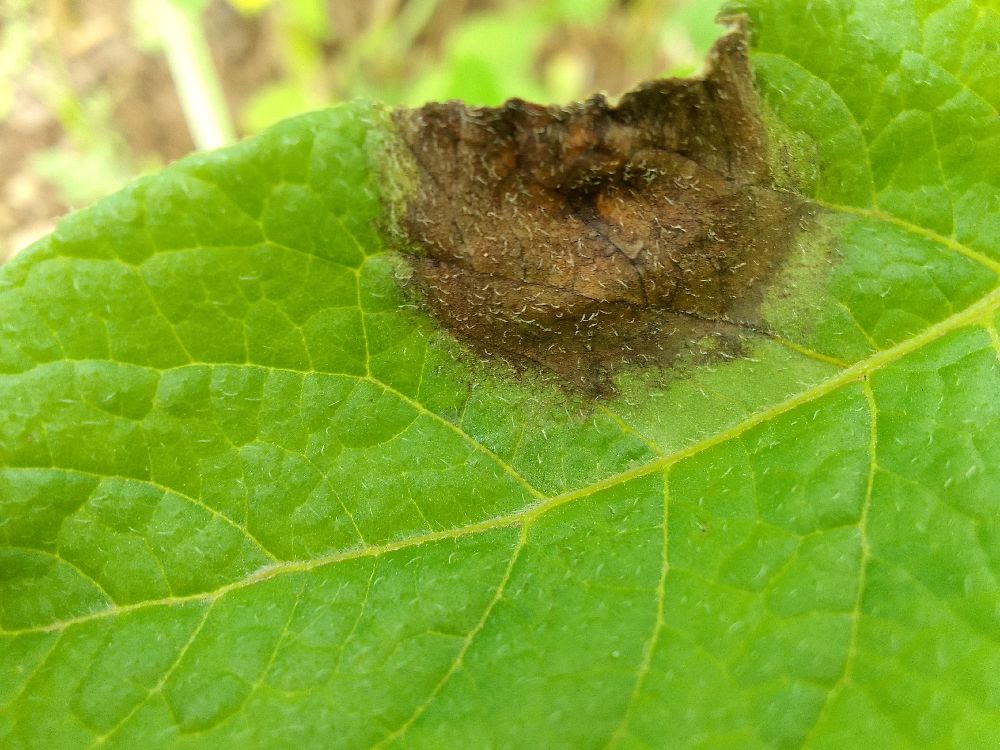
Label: Late blight